Taupō Volcano

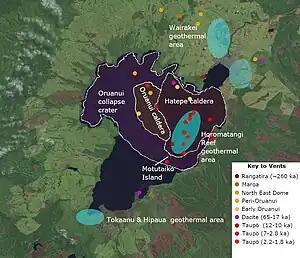
Recent vents and caldera structures Taupō Volcano. Present active geothermal systems are in light blue. A key to the vents is in the diagram

Earlier ignimbrite eruptions occurred further north than Taupō. Some of these were enormous, and two eruptions around 1.25 and 1.0 million years ago were big enough to generate an ignimbrite sheet that covered the North Island from Auckland to Napier.